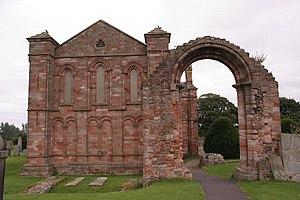
Le prieuré de Coldingham est un ancien prieuré bénédictin situé à Coldingham, un village du Berwickshire, dans le sud-est de l'Écosse.